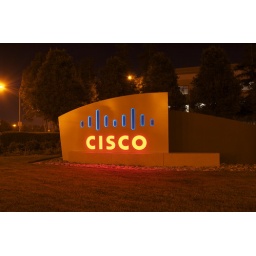
neon sign by building 8. wanted to get a photo of one before my internship ends.